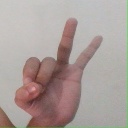
अक्षर: ण